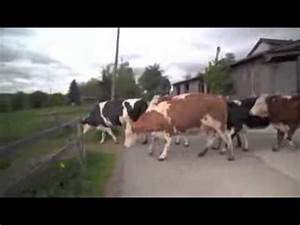
Label: cow